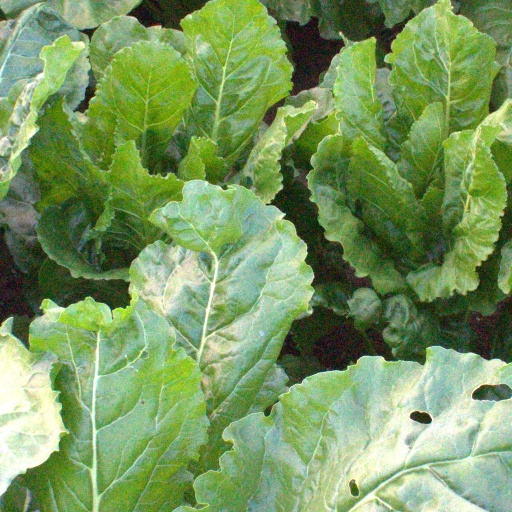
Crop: sugar beet